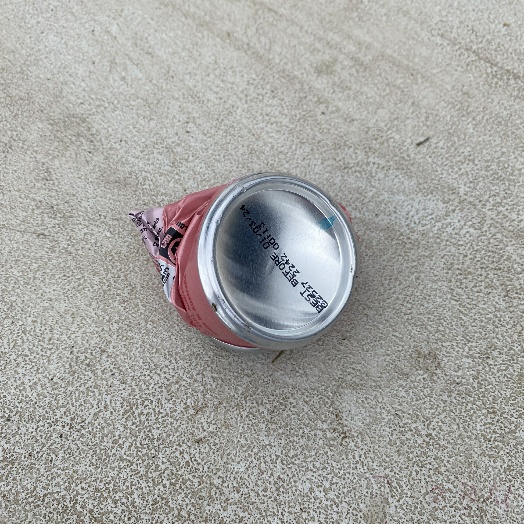
Label: Metal